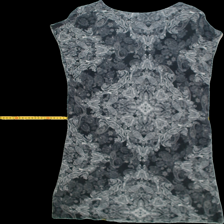
View: back
Type: Tunic
Category: Ladies
Brand: Indiska
Colors: White, Black
Material: 100%viscose
Pattern: Floral print
Cut: Regular, C-collar
Size: M
Season: All
Trend: No trend
Stains: No
Price range: <50
Recommended usage: Export